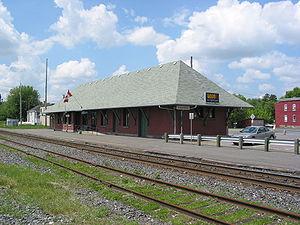
La gare de Via Rail de Drummondville
Cette liste recense les biens du patrimoine immobilier du Centre-du-Québec inscrits au répertoire du patrimoine culturel du Québec. Cette liste est divisées par municipalité régionale de comté géographique.
La gare de Drummondville est une gare ferroviaire canadienne, située à Drummondville dans la province de Québec.
Cet article recense les lieux patrimoniaux du Centre-du-Québec inscrit au répertoire des lieux patrimoniaux du Canada, qu'ils soient de niveau provincial, fédéral ou municipal.